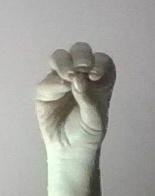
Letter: ha